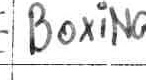
Label: boxing